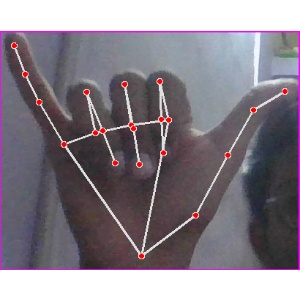
अक्षर: य